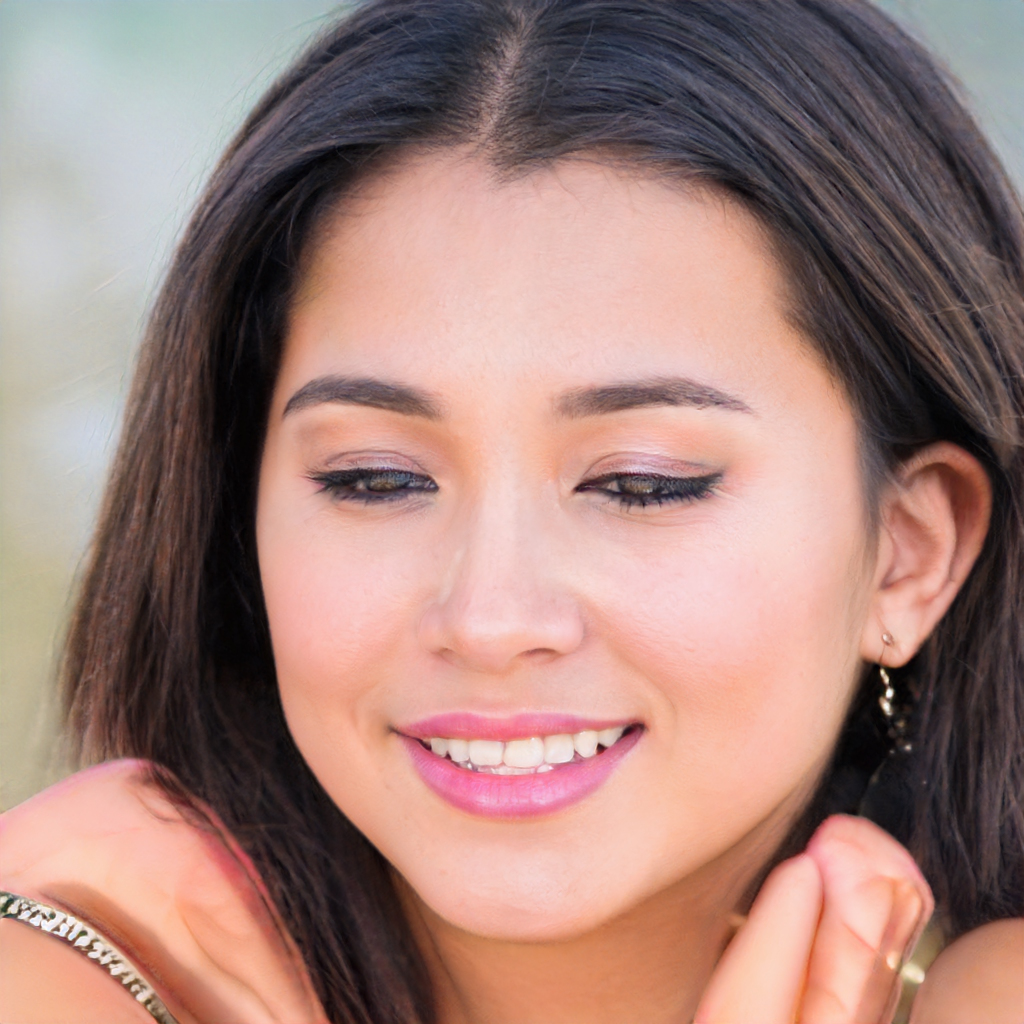
Gender: Female